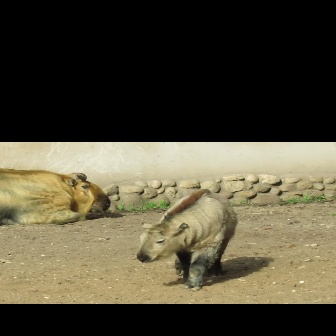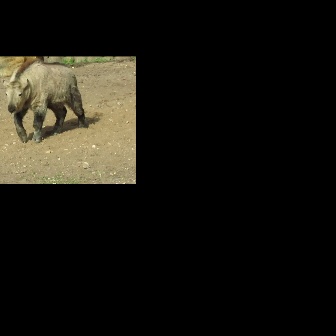
  Please identify the target specified by the bounding box [136,188,237,290] in the first image and locate it in the second image. Return the coordinates in [x_min,y_min,x_max,y_max] format.
Answer: [2,58,87,143]